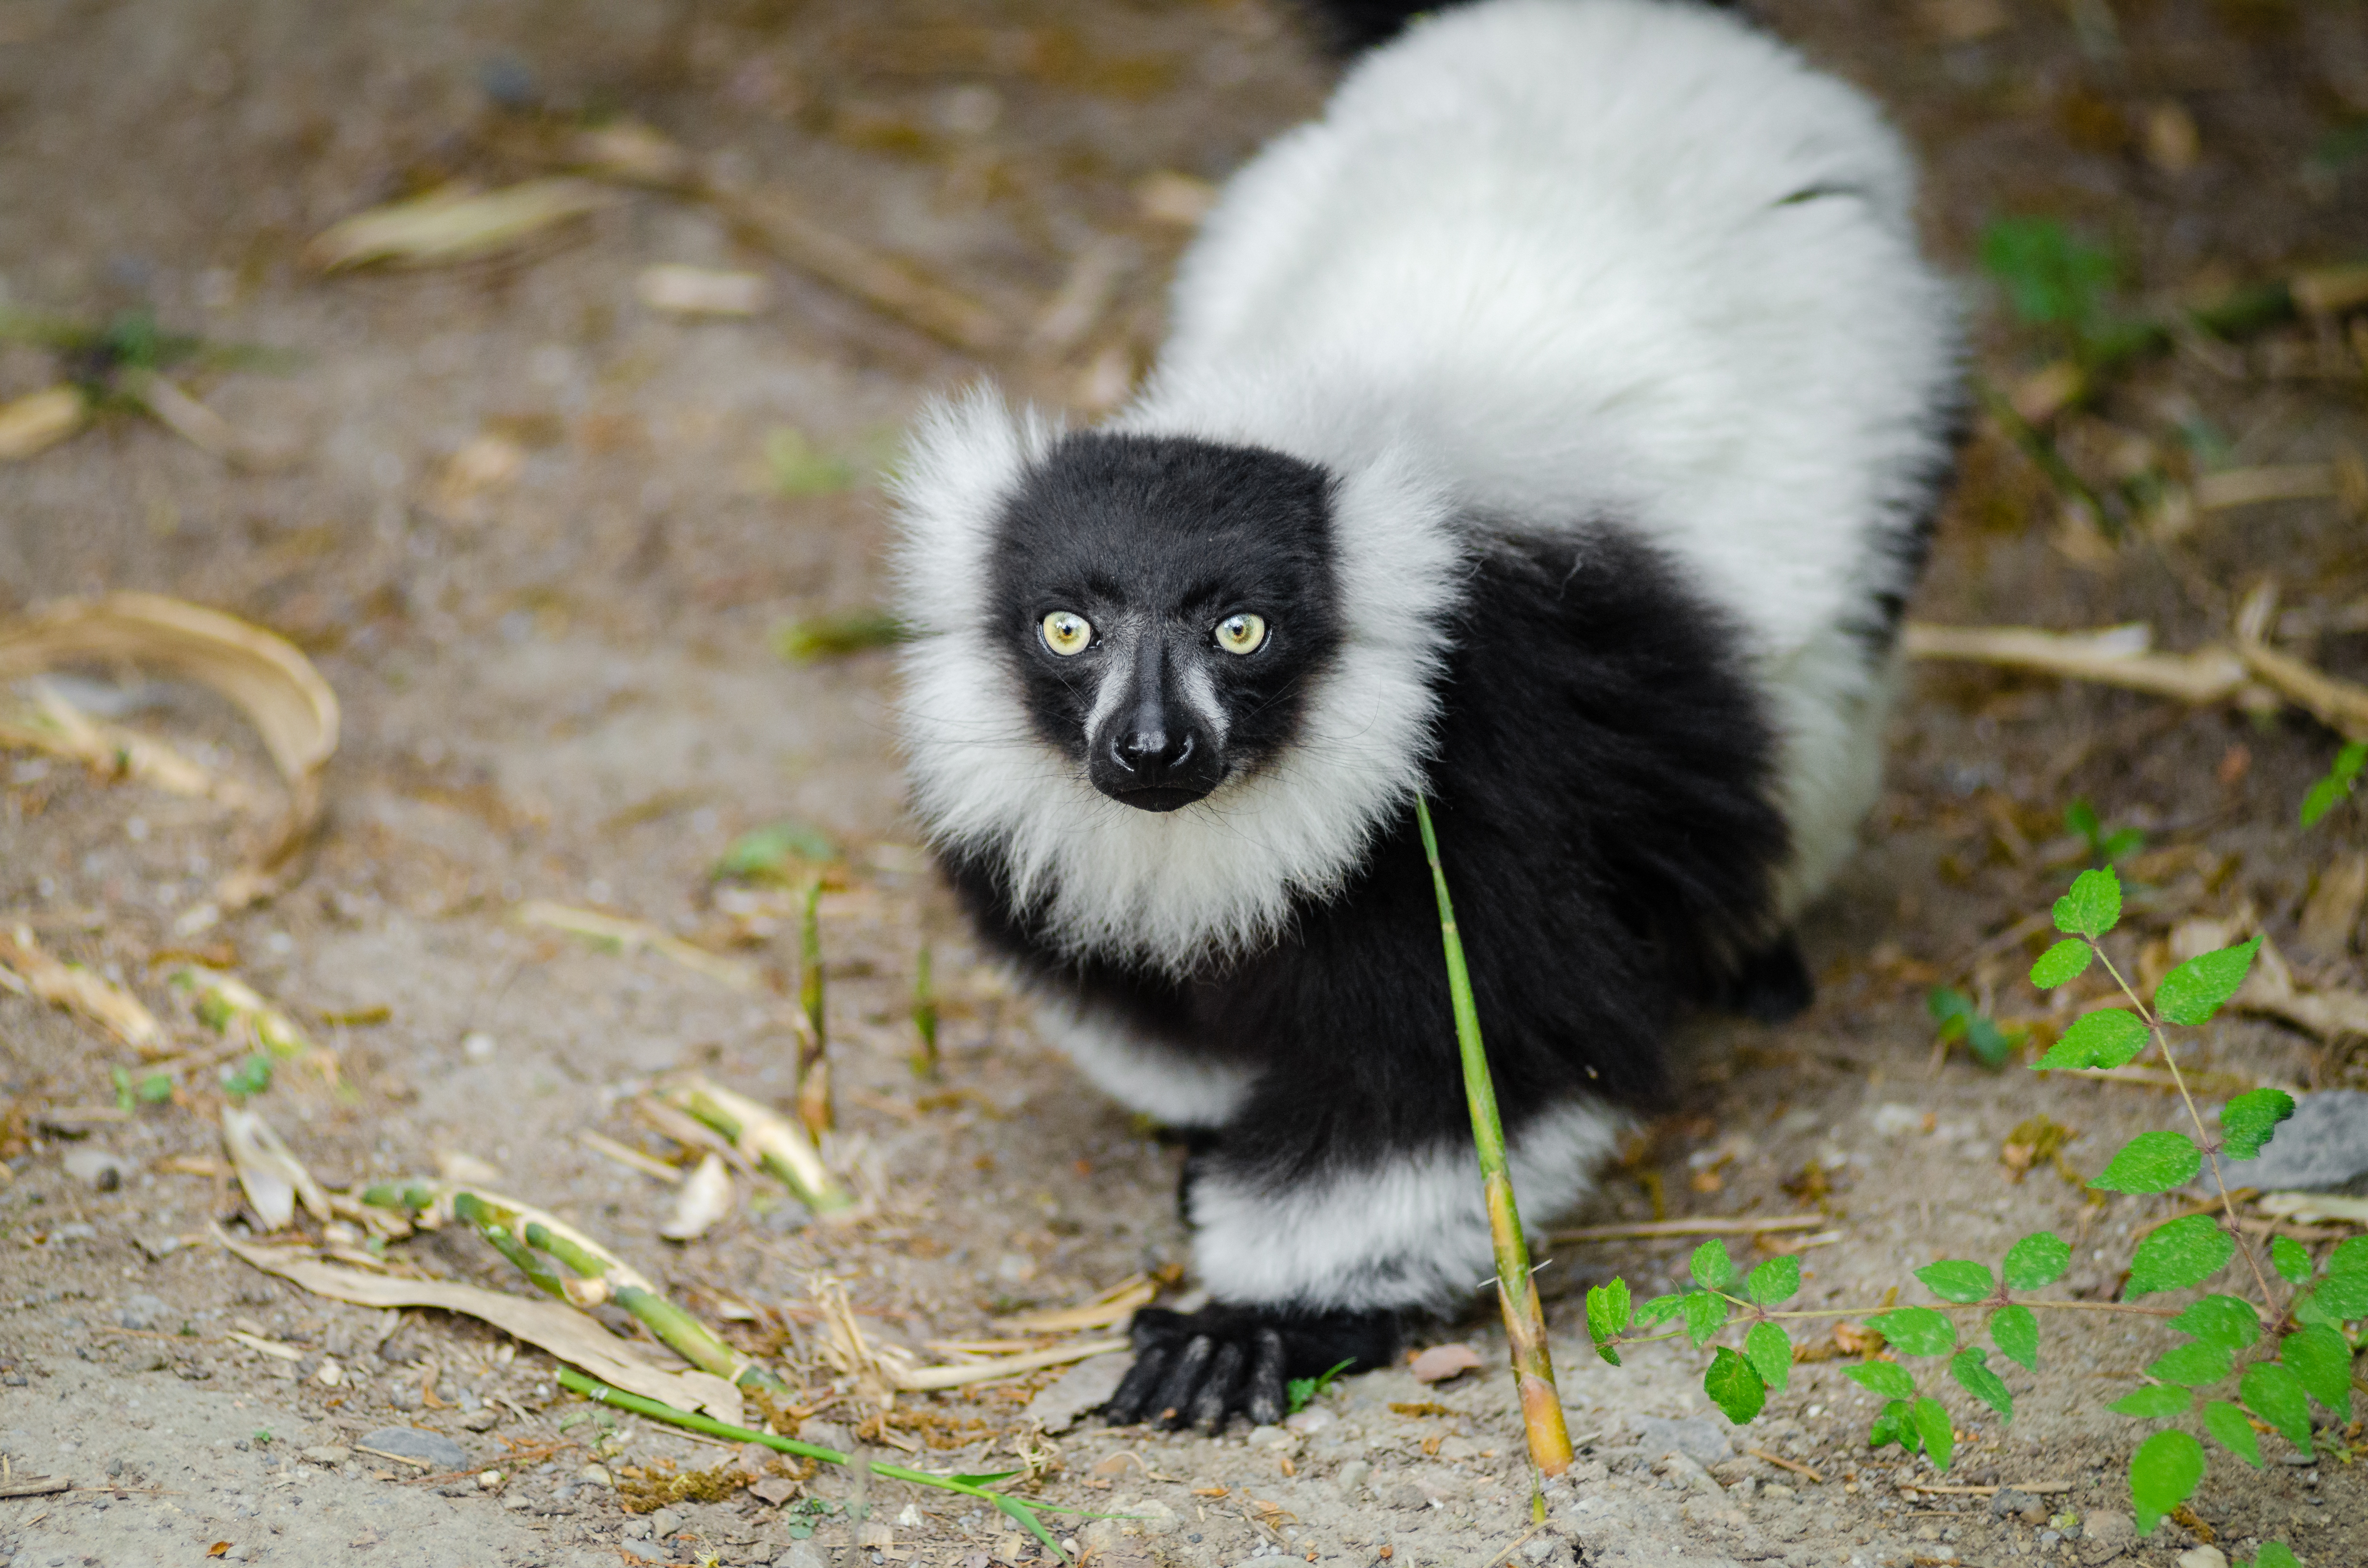
animal, wildlife, zoo, mammal, fauna, primate, madagascar, vertebrate, lemur